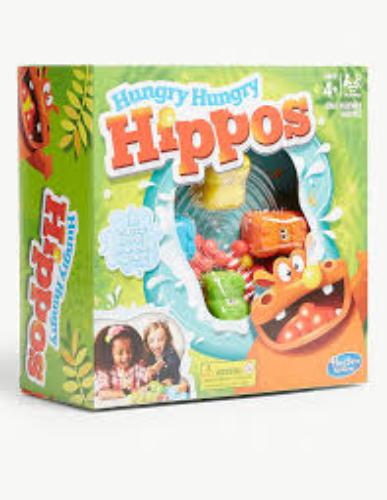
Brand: Hungry Hungry Hippos
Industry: Food